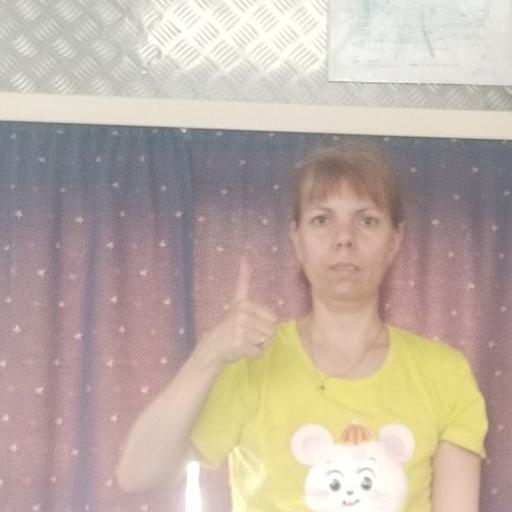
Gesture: like